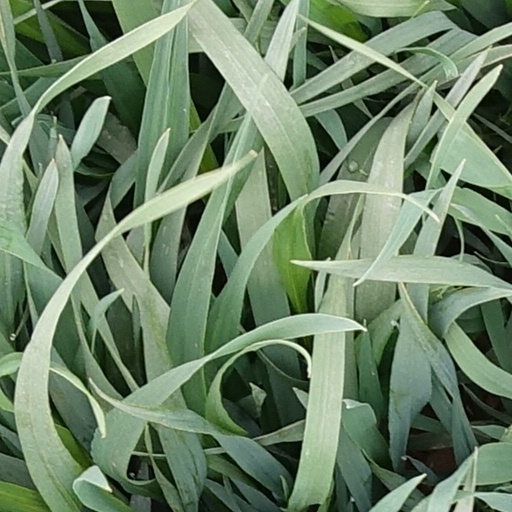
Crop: wheat